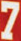
Number: 7